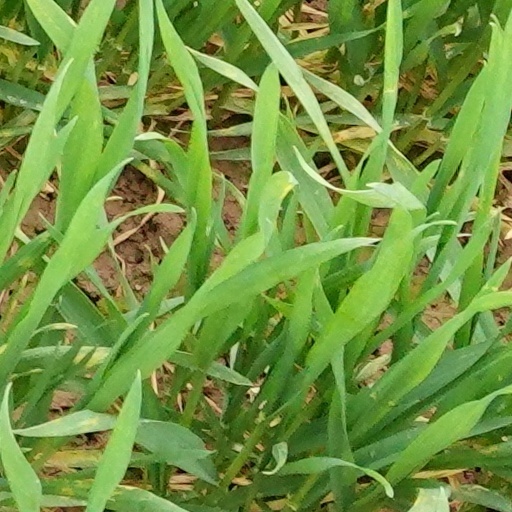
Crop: wheat